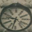
Label: clock